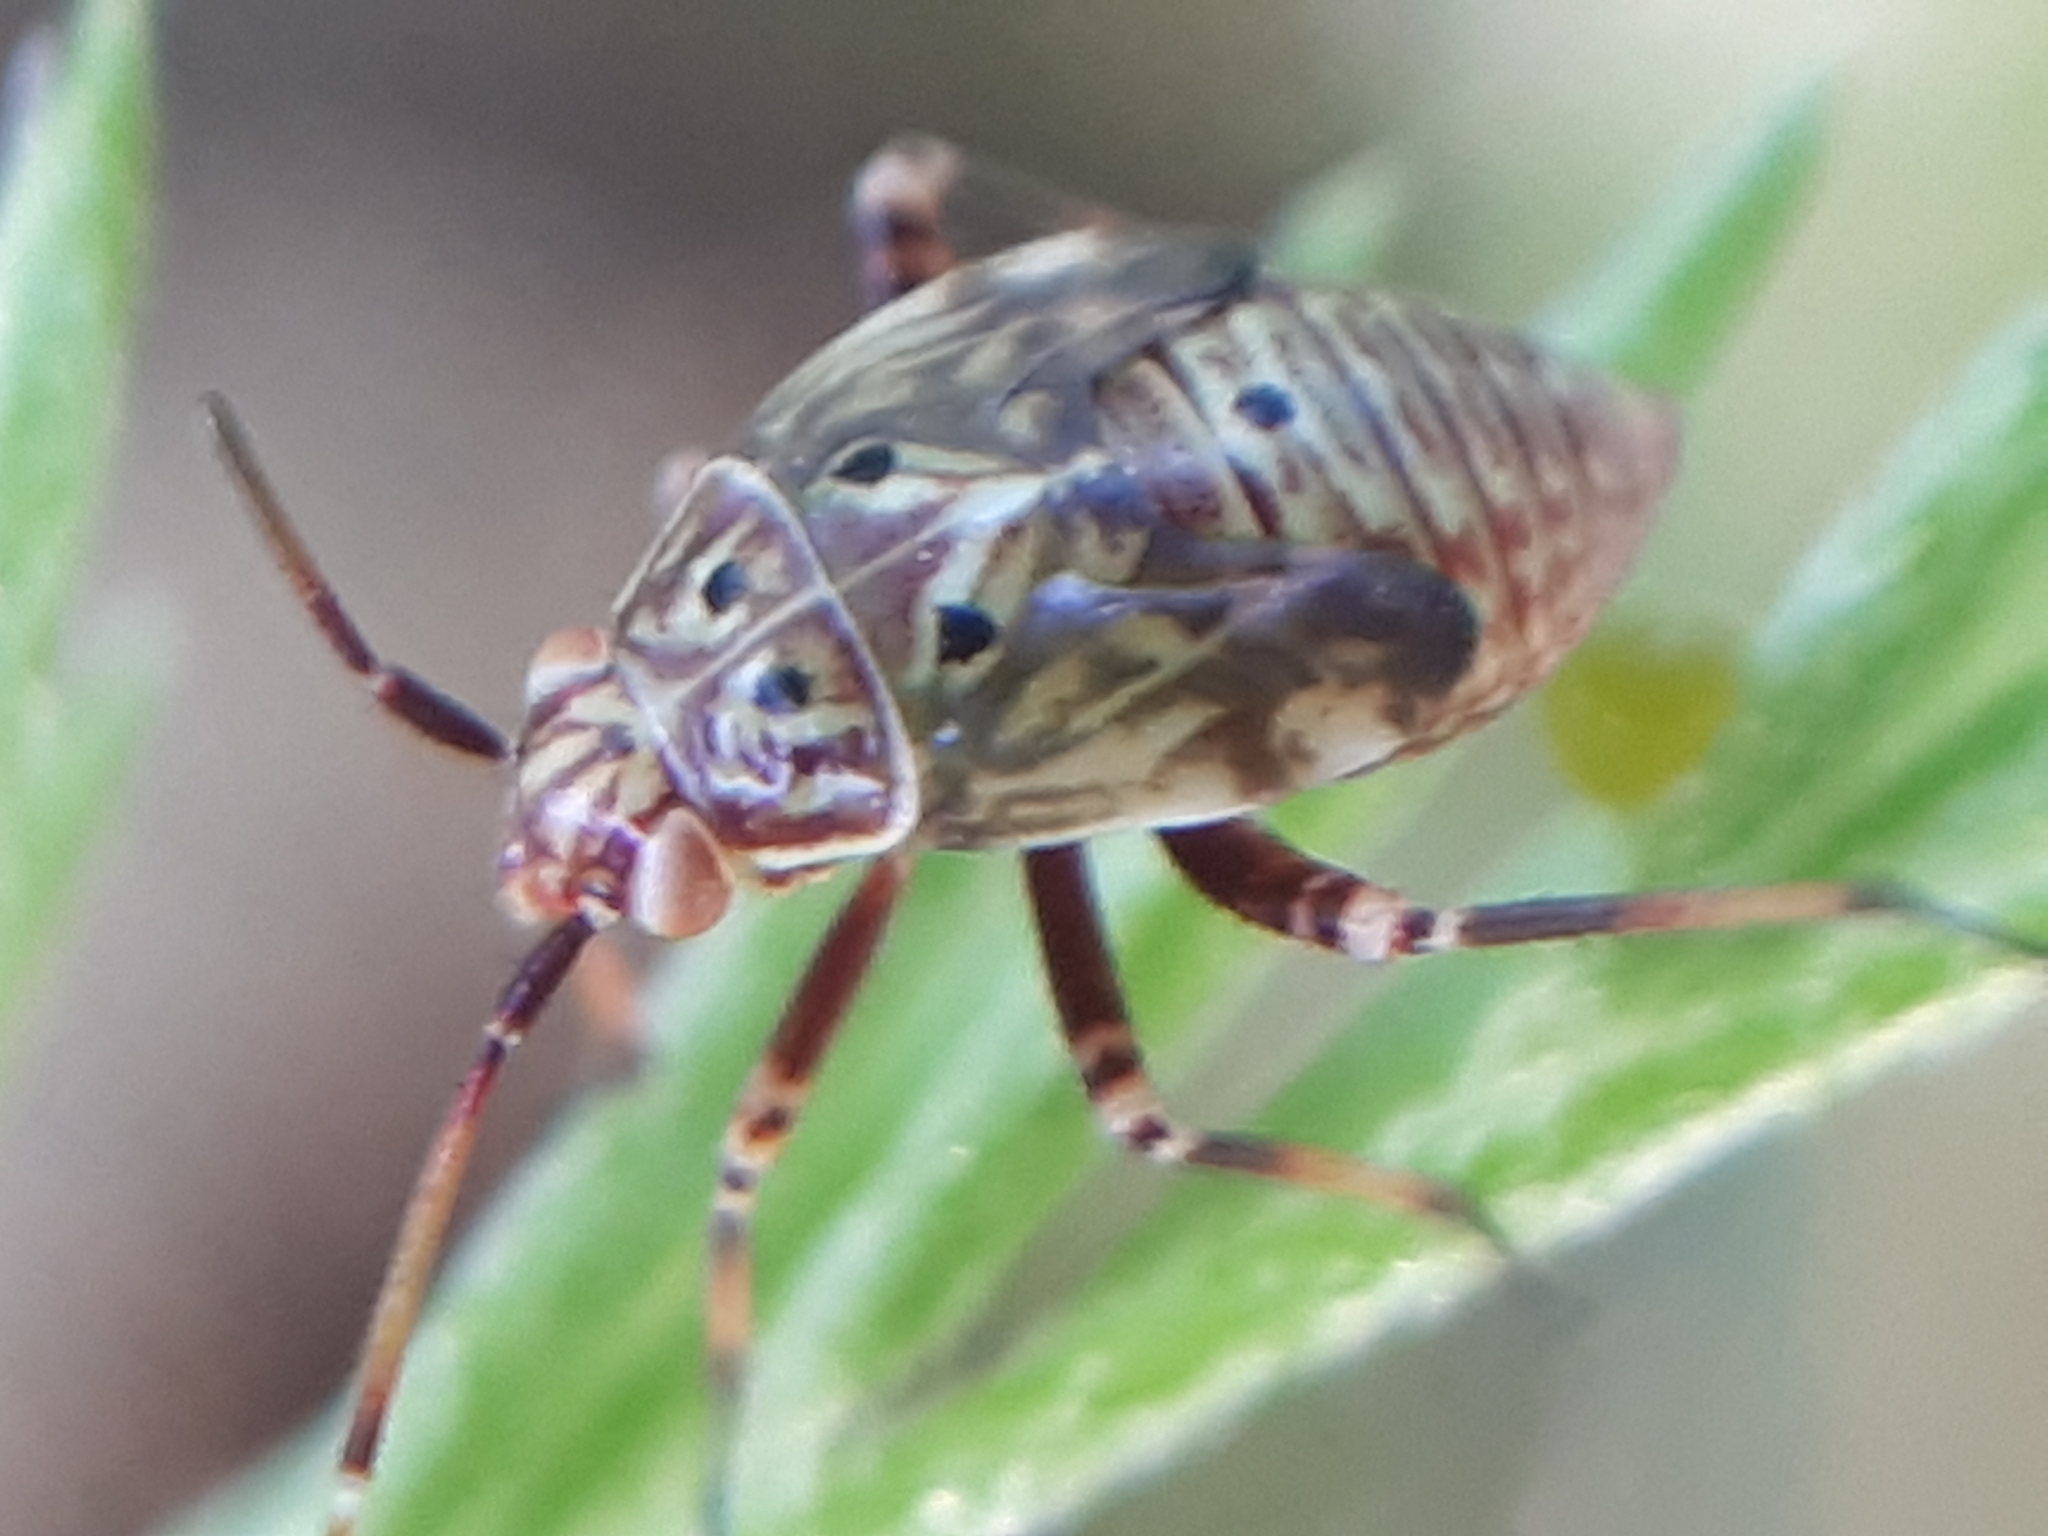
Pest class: lygus_bug